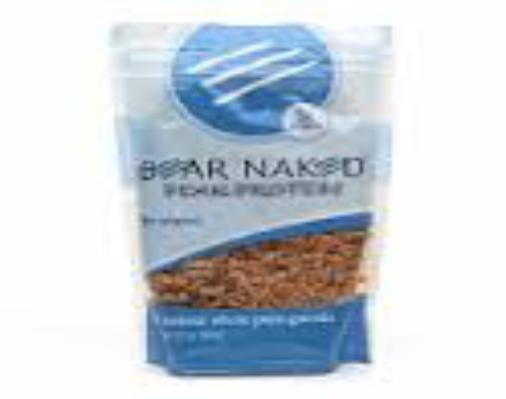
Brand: Bear Naked
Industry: Food